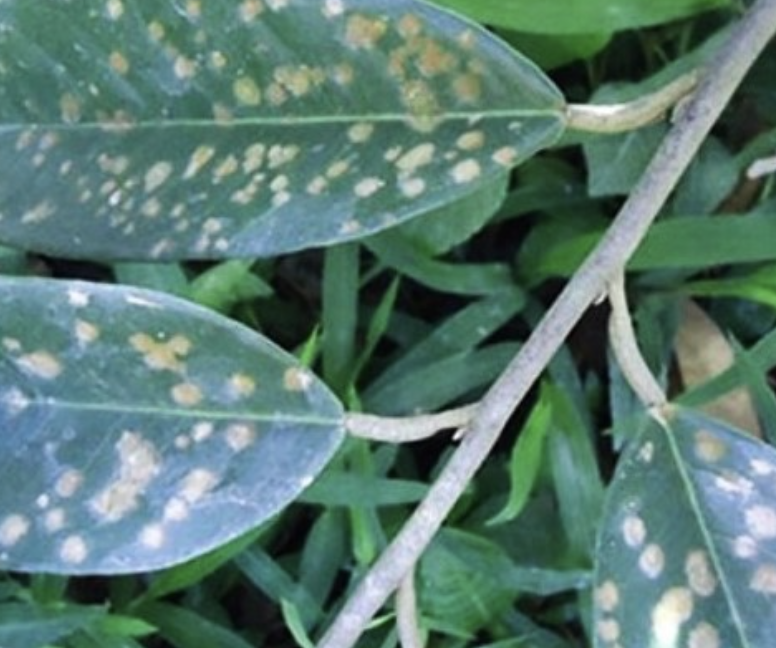
Label: pink_disease